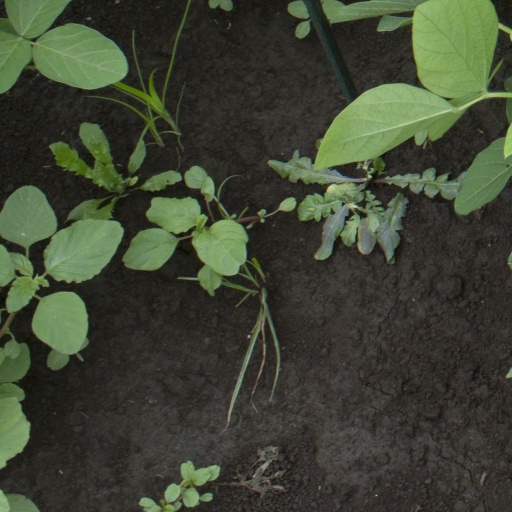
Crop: soybean